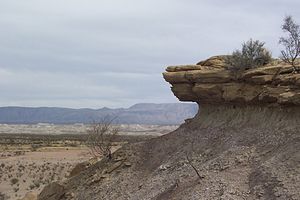
Big Bend National Park / Historie
Chihuahuan Desert
Big Bend National Park er en nationalpark i delstaten Texas, USA. Parken blev etableret 12. juni 1944, og har et areal på 3.242 km². De vigtigste naturattraktioner i nationalparken er dens omfattende geologiske og palæontologiske resurser.